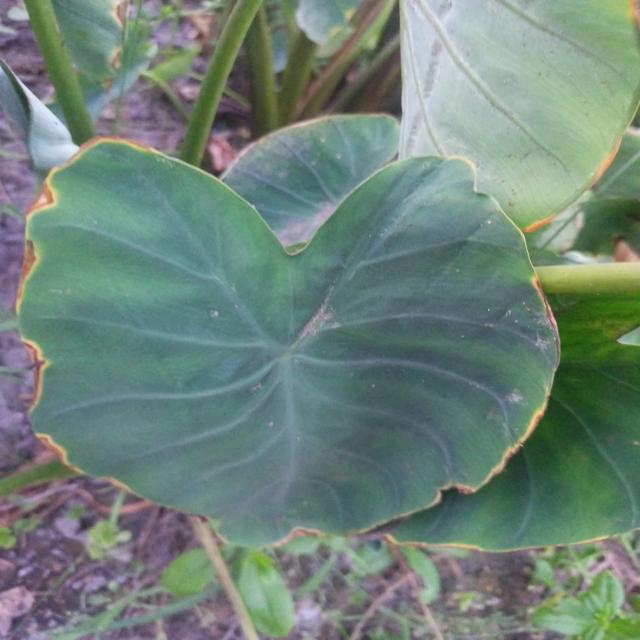
Label: Mid_Blight